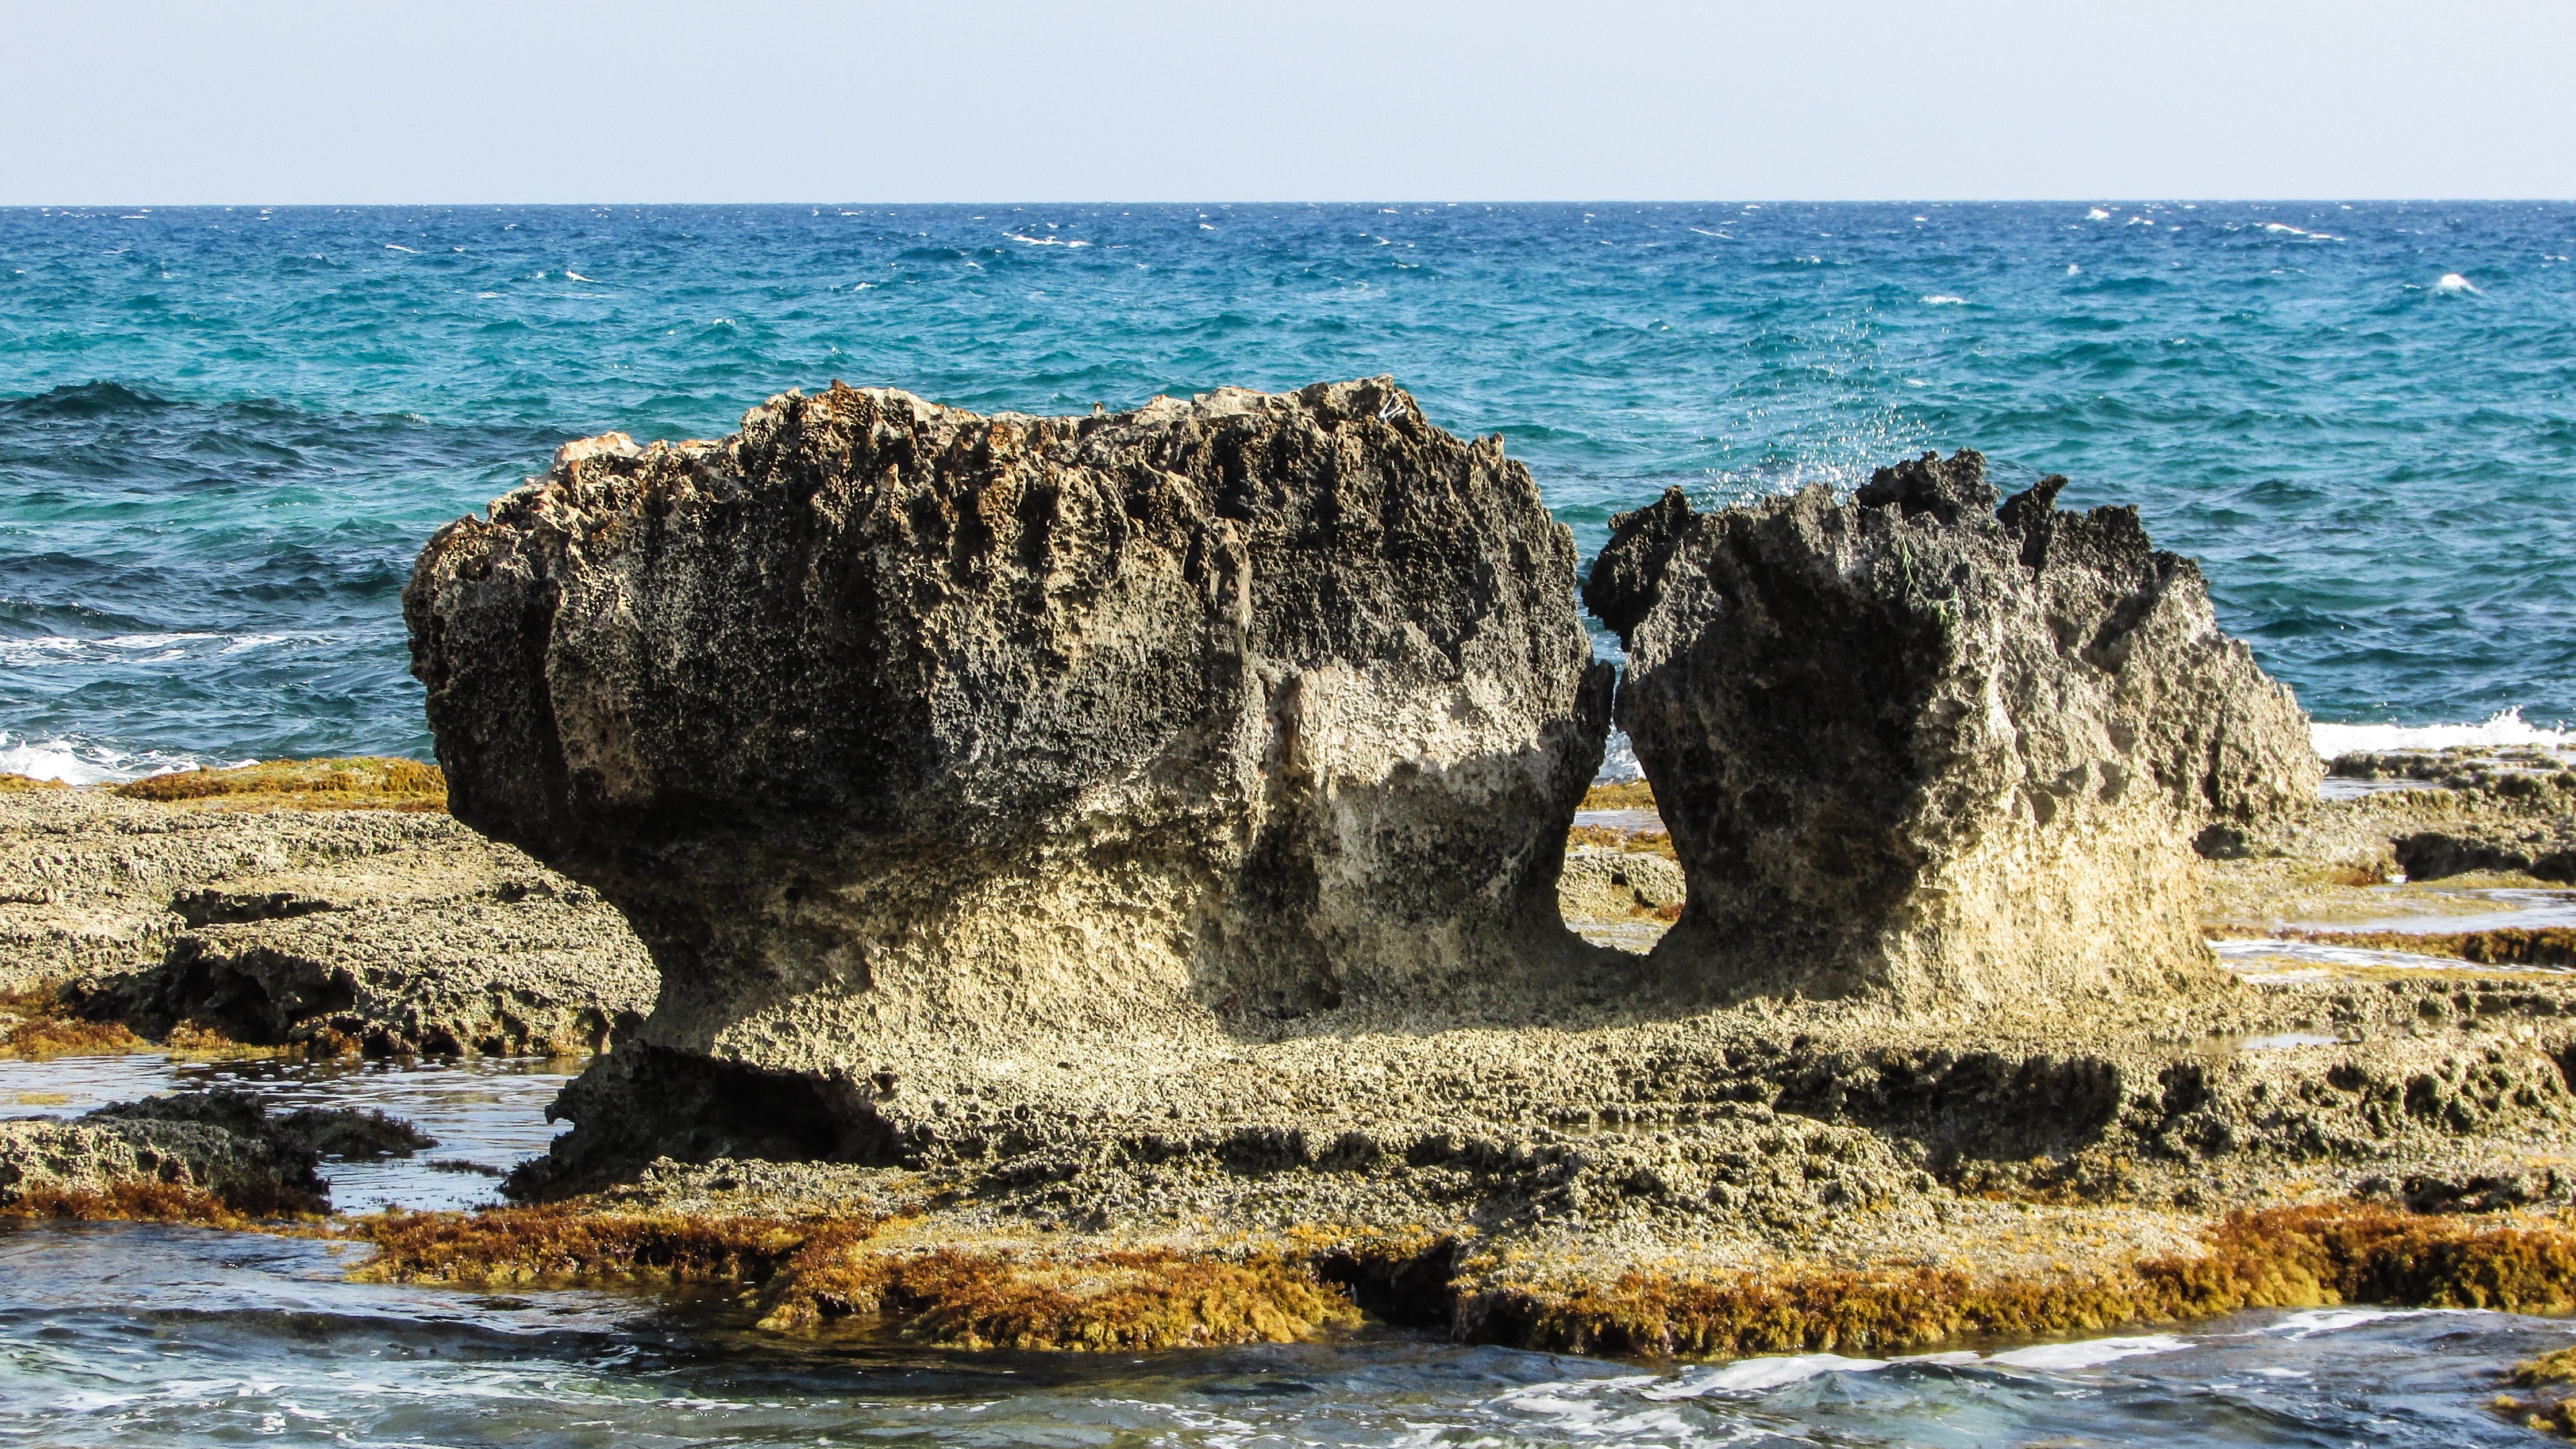
beach, sea, coast, water, sand, rock, ocean, shore, wave, formation, cliff, tower, bay, stack, terrain, material, body of water, geology, rocky coast, cavo greko, cyprus, cape, wind wave